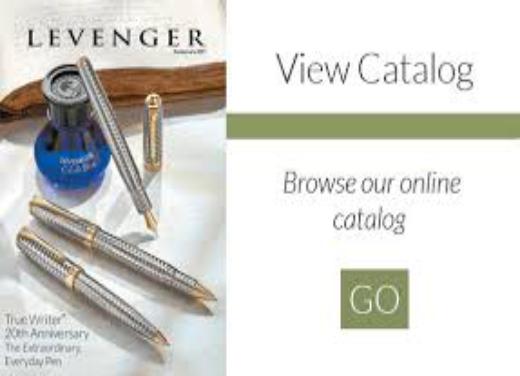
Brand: levenger
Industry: Necessities